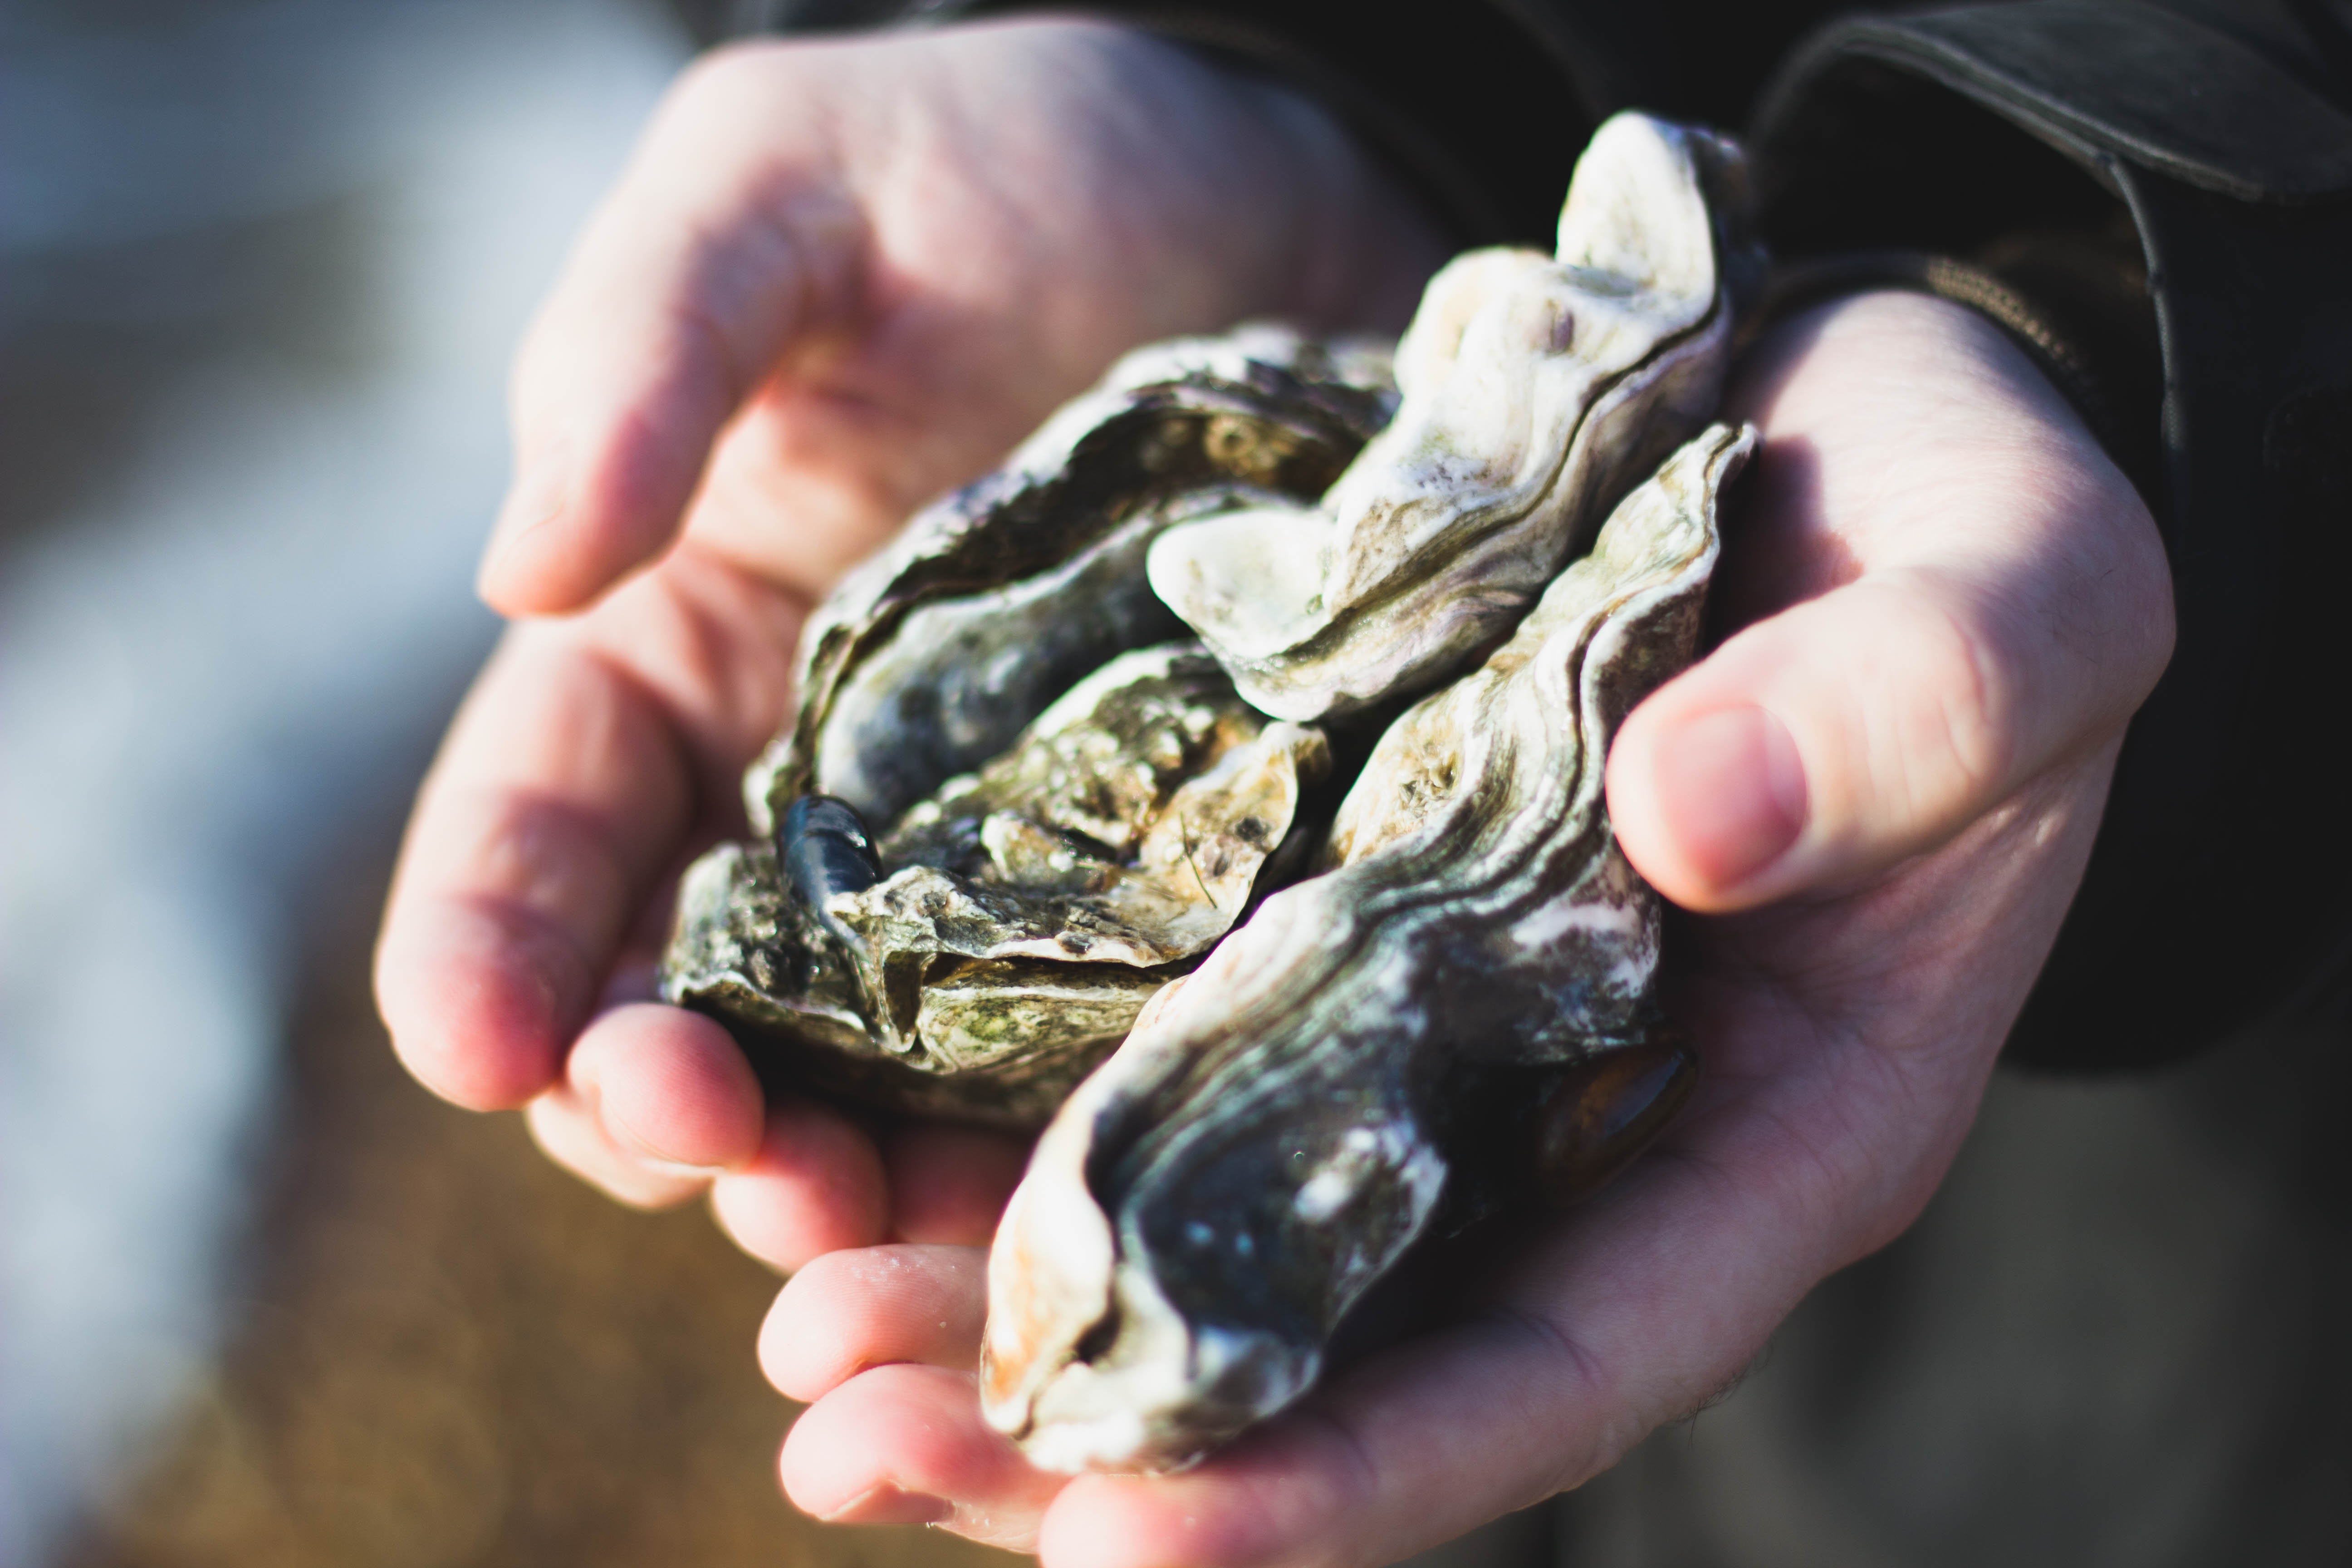
hand, food, palm, biology, oyster, seafood, hold, holding, invertebrate, mussel, human action, clams oysters mussels and scallops, animal source foods